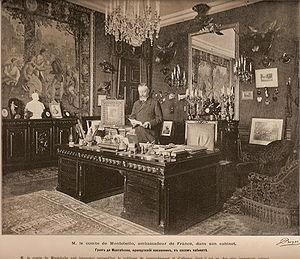
Louis-Gustave Lannes, comte puis marquis de Montebello, est un diplomate français des XIXᵉ et XXᵉ siècles.